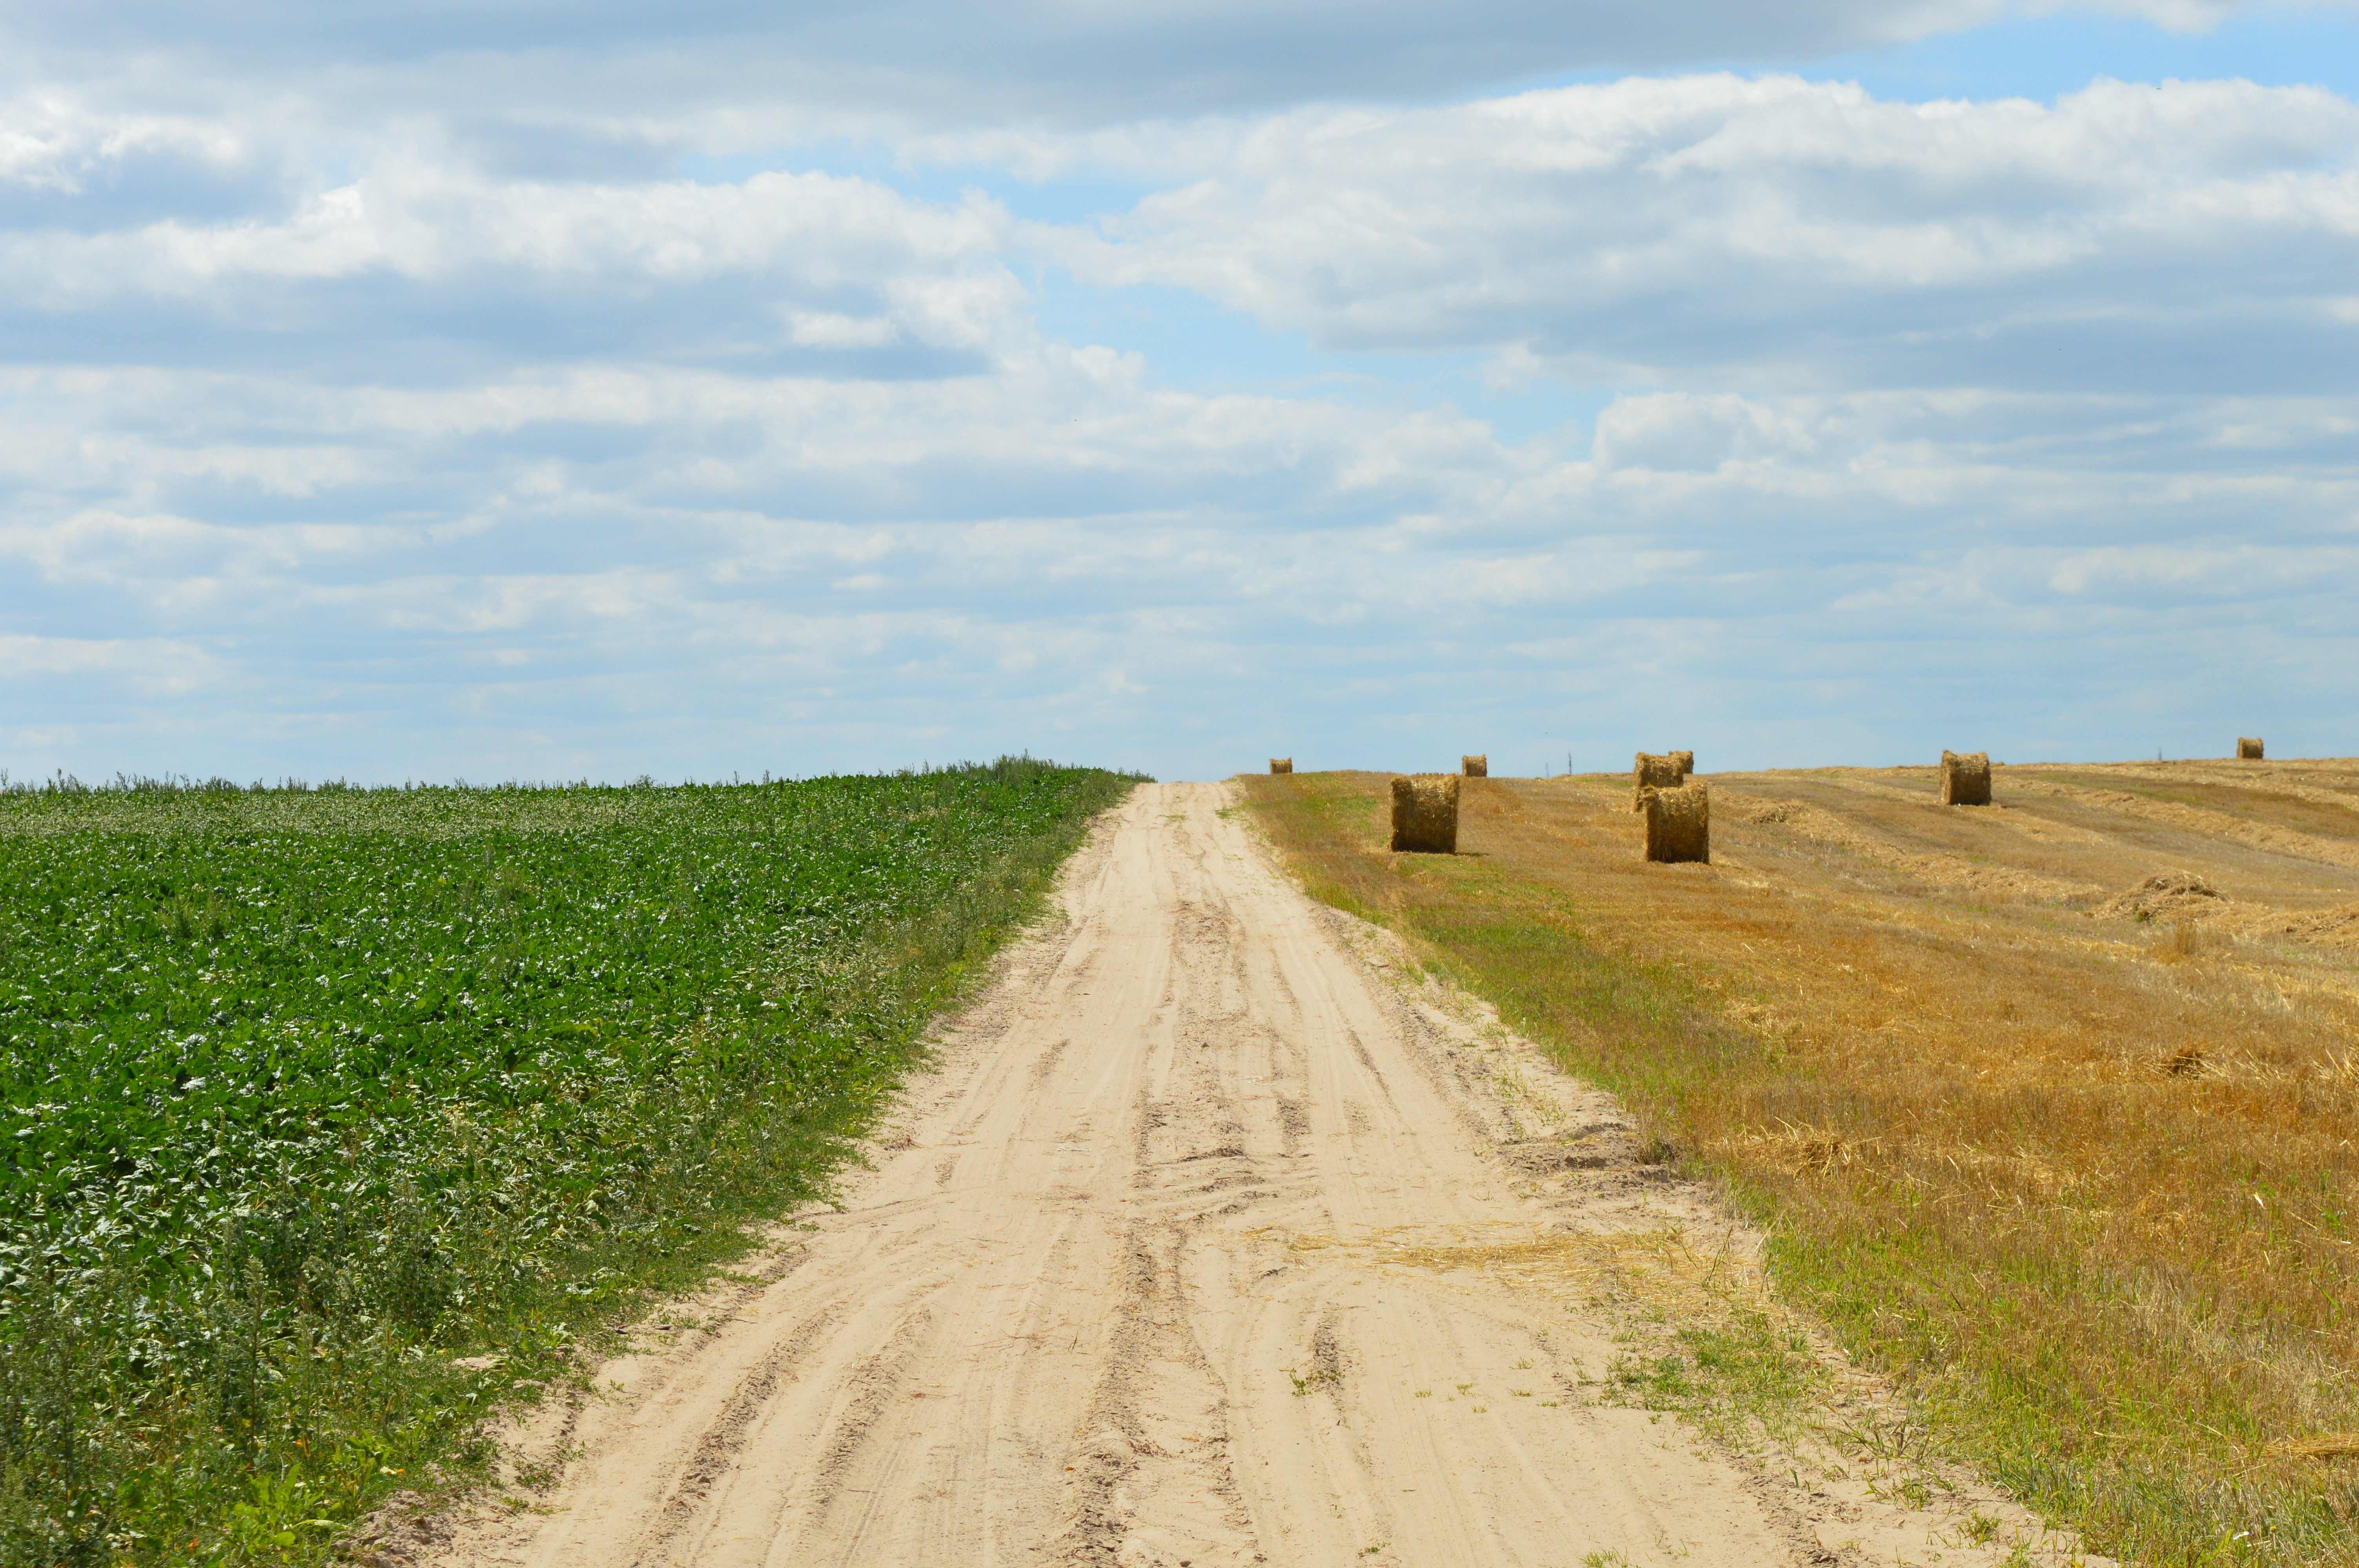
landscape, grass, horizon, sky, road, bale, field, farm, meadow, wheat, prairie, hill, country, dirt road, green, crop, soil, stack, yellow, agriculture, plain, grassland, infrastructure, badlands, straw, plateau, habitat, harvesting, ecosystem, steppe, rural area, a pile, natural environment, grass family, land lot